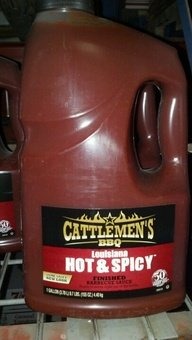
Item Name: Cattleman Hot & Spicy Sauce -- 4 Case 1 Gallon
Value: 4.0
Unit: Count

Price: 119.43